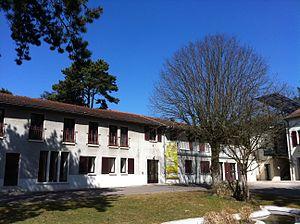
Beynost — prononcé /beno/ — est une commune française, située dans le département de l'Ain en région Auvergne-Rhône-Alpes, à environ 15 km de Lyon. Elle appartient à l'unité urbaine de Lyon ainsi qu'à la région naturelle de la Côtière.